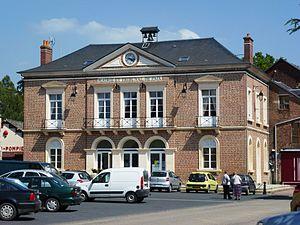
Thiberville est une commune française située dans le département de l'Eure, en région Normandie.